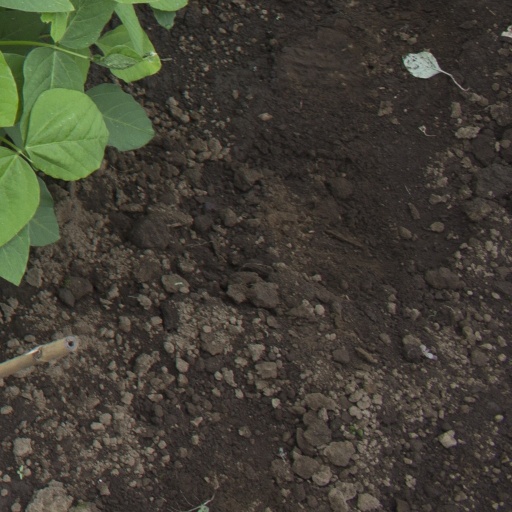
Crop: soybean